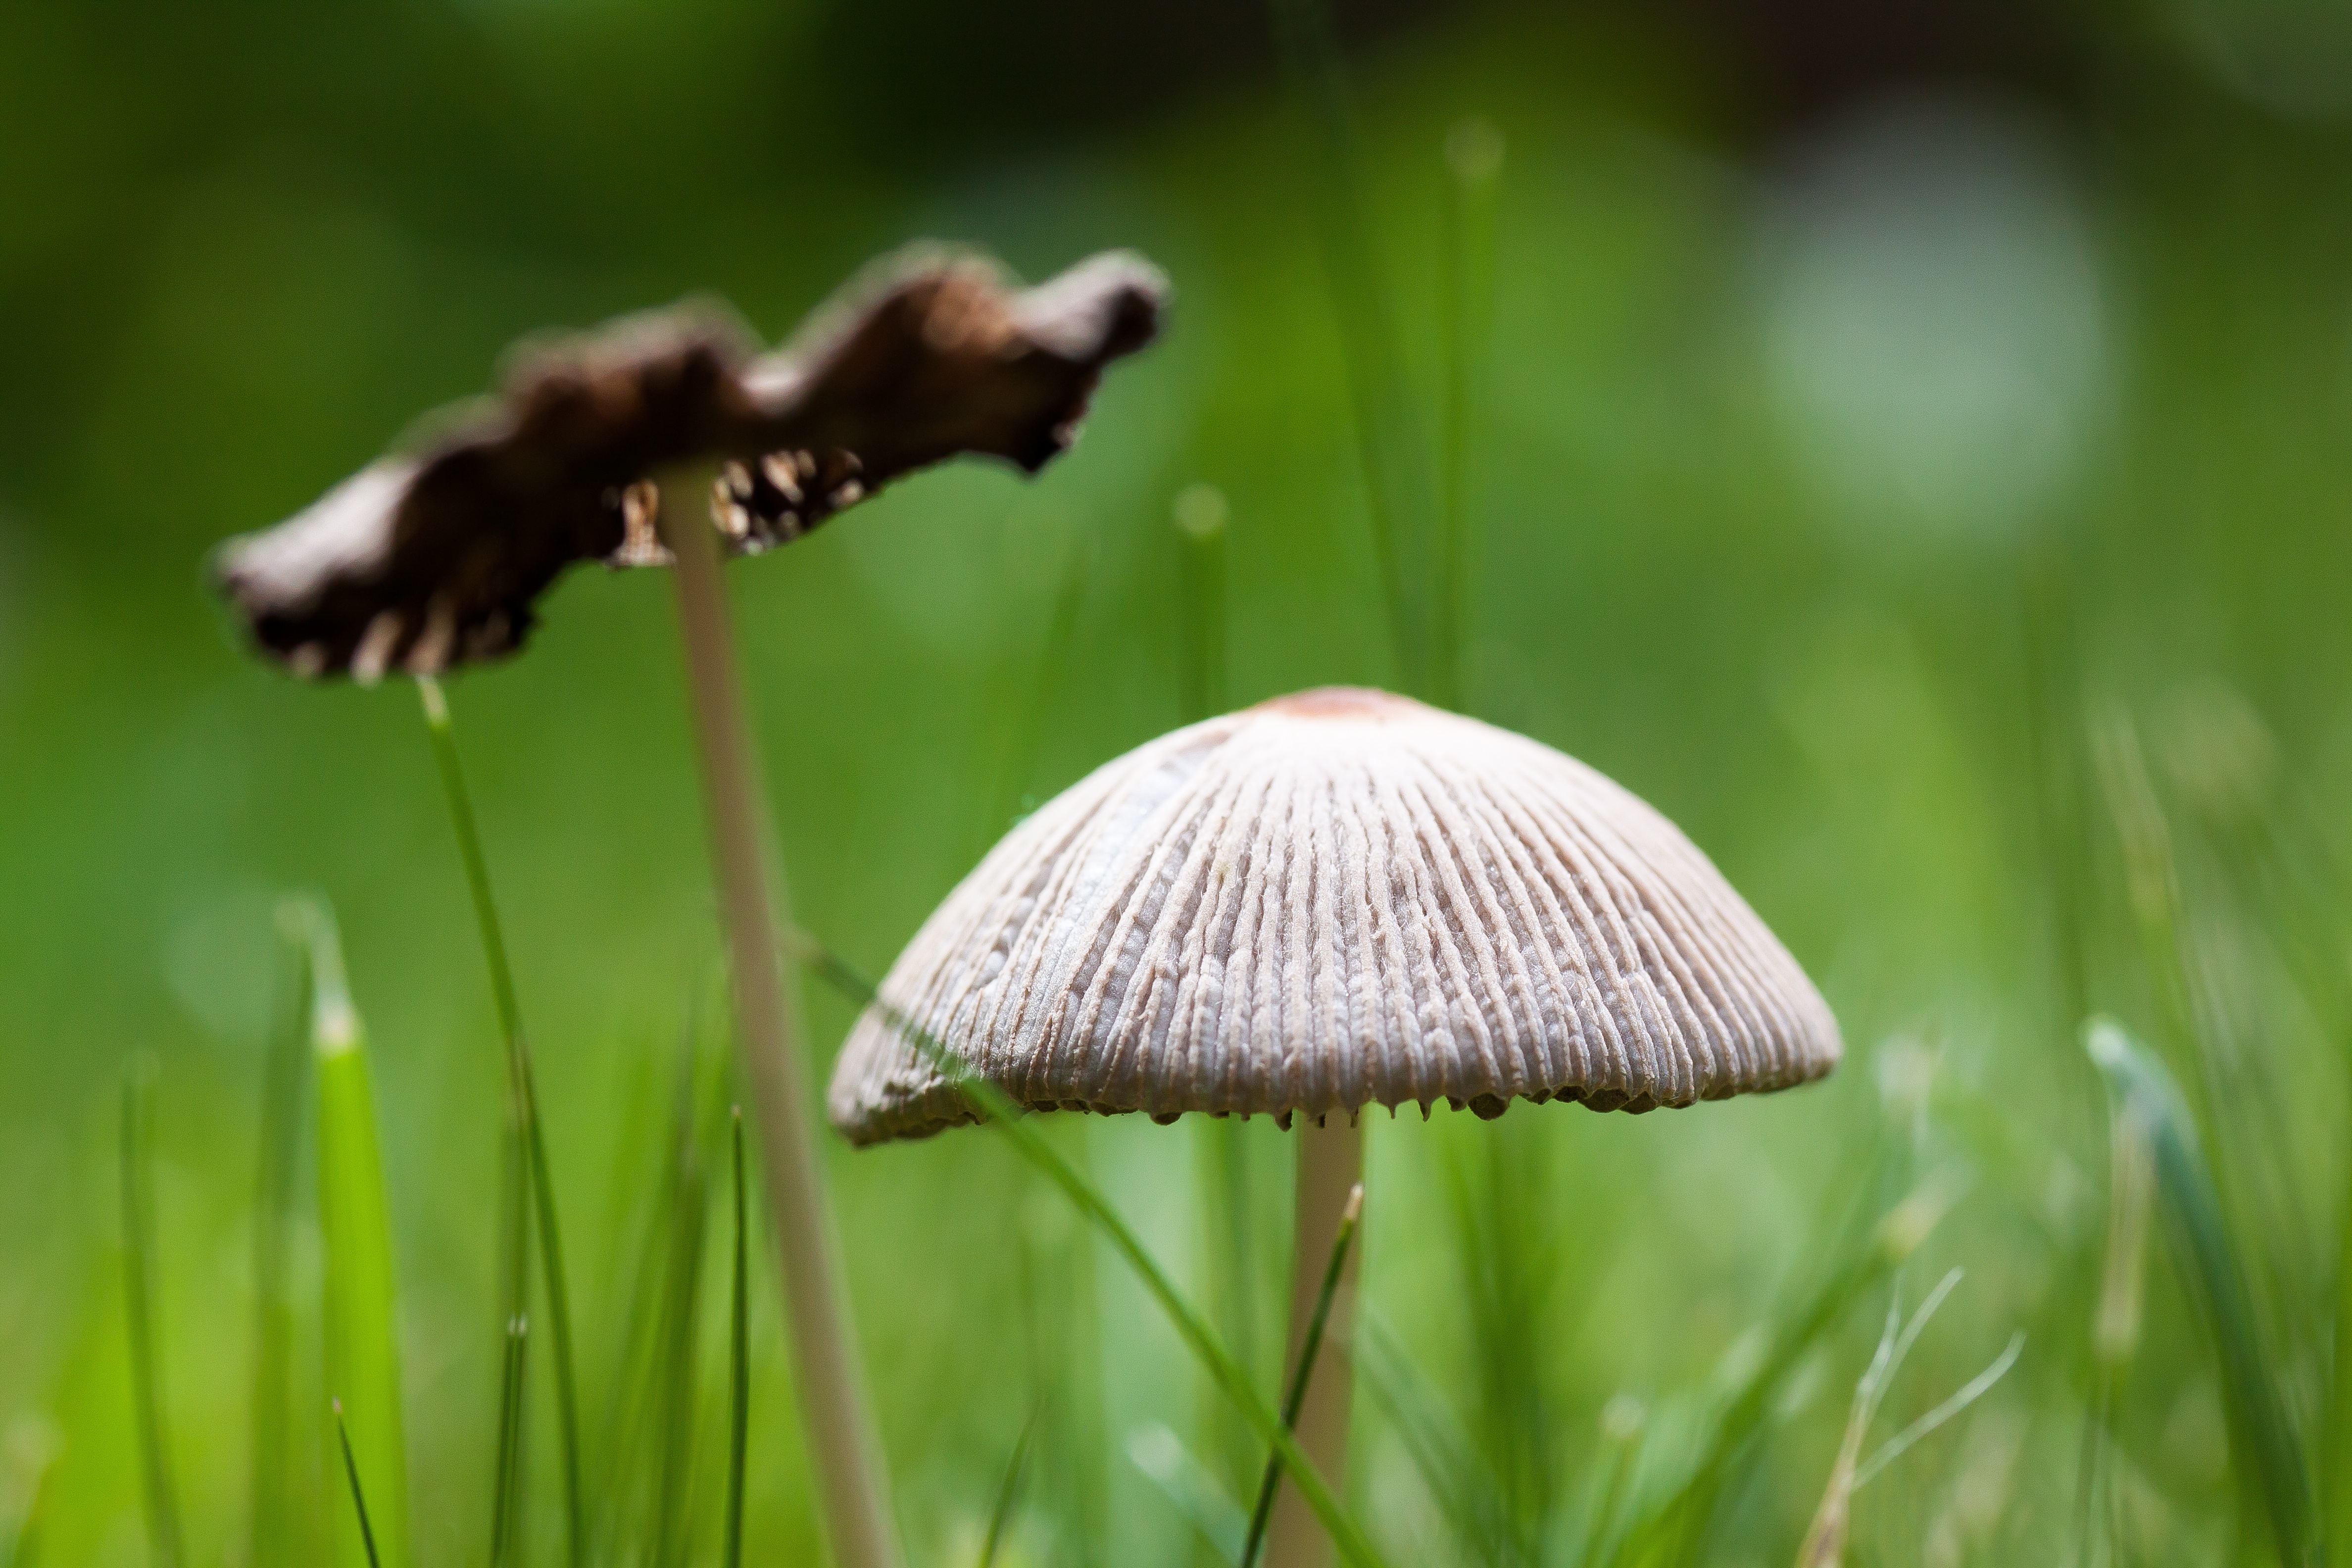
nature, grass, group, plant, meadow, prairie, flower, green, macro, brown, botany, mushroom, close, flora, fauna, close up, fungus, grassland, cap, habitat, fungal species, macro photography, screen fungus, disc fungus, plant stem